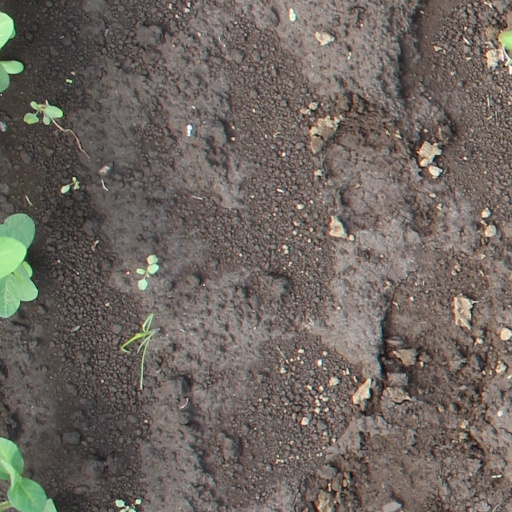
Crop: soybean